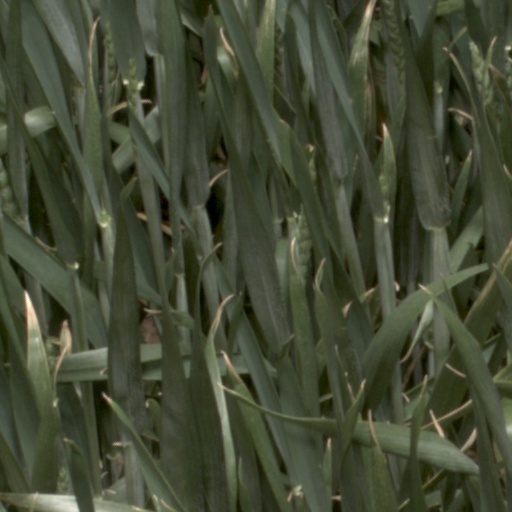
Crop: wheat